A Group of Women

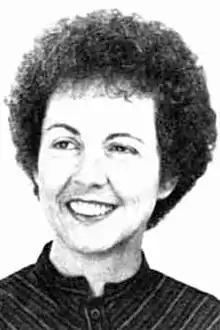
Sonia Johnson

A Group of Women was an American feminist organization in the 1980s that committed a series of actions in support of the ratification of the Equal Rights Amendment. Sonia Johnson was a notable member of this organization that advocated for the use of civil disobedience to raise awareness about the need for the ERA.